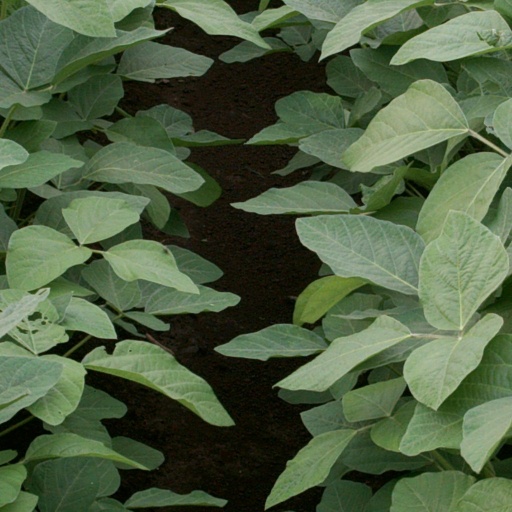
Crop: soybean